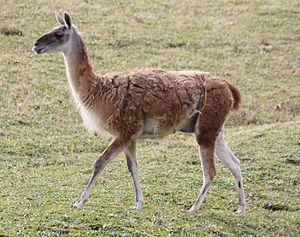
La péninsule Valdés ou presqu’île de Valdés est une particularité côtière de la province de Chubut, en Argentine. Elle forme une portion de terre quasi-rectangulaire et unie au continent par l'isthme Carlos Ameghino. La presqu'île a été déclarée en 1999 Patrimoine mondial par l'UNESCO.